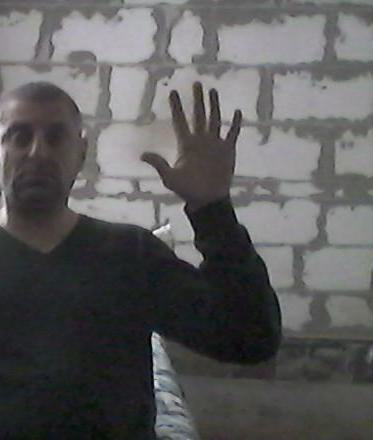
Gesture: palm